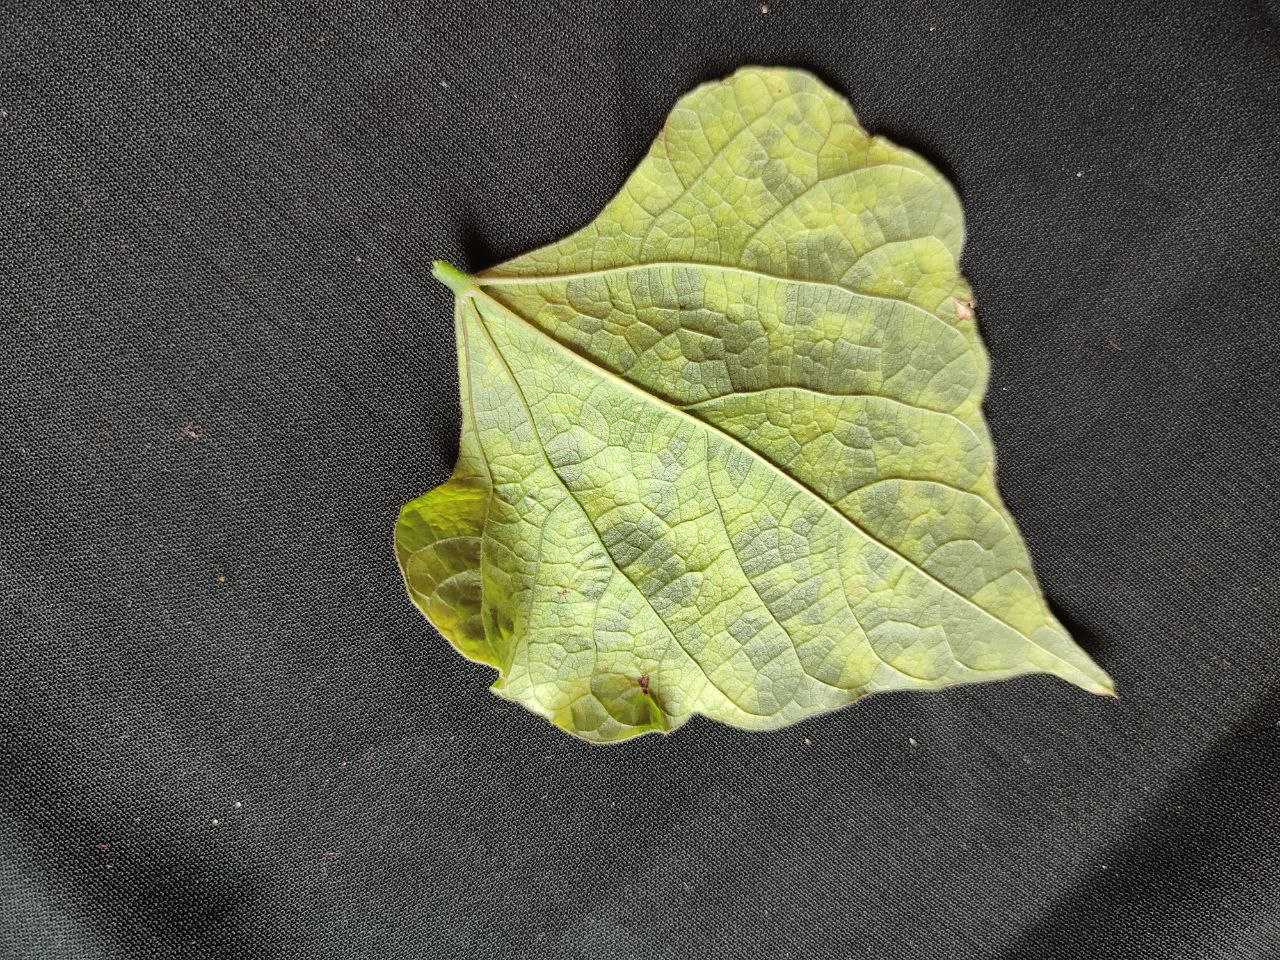
Crop: bean
Leaf condition: Mosaic Virus